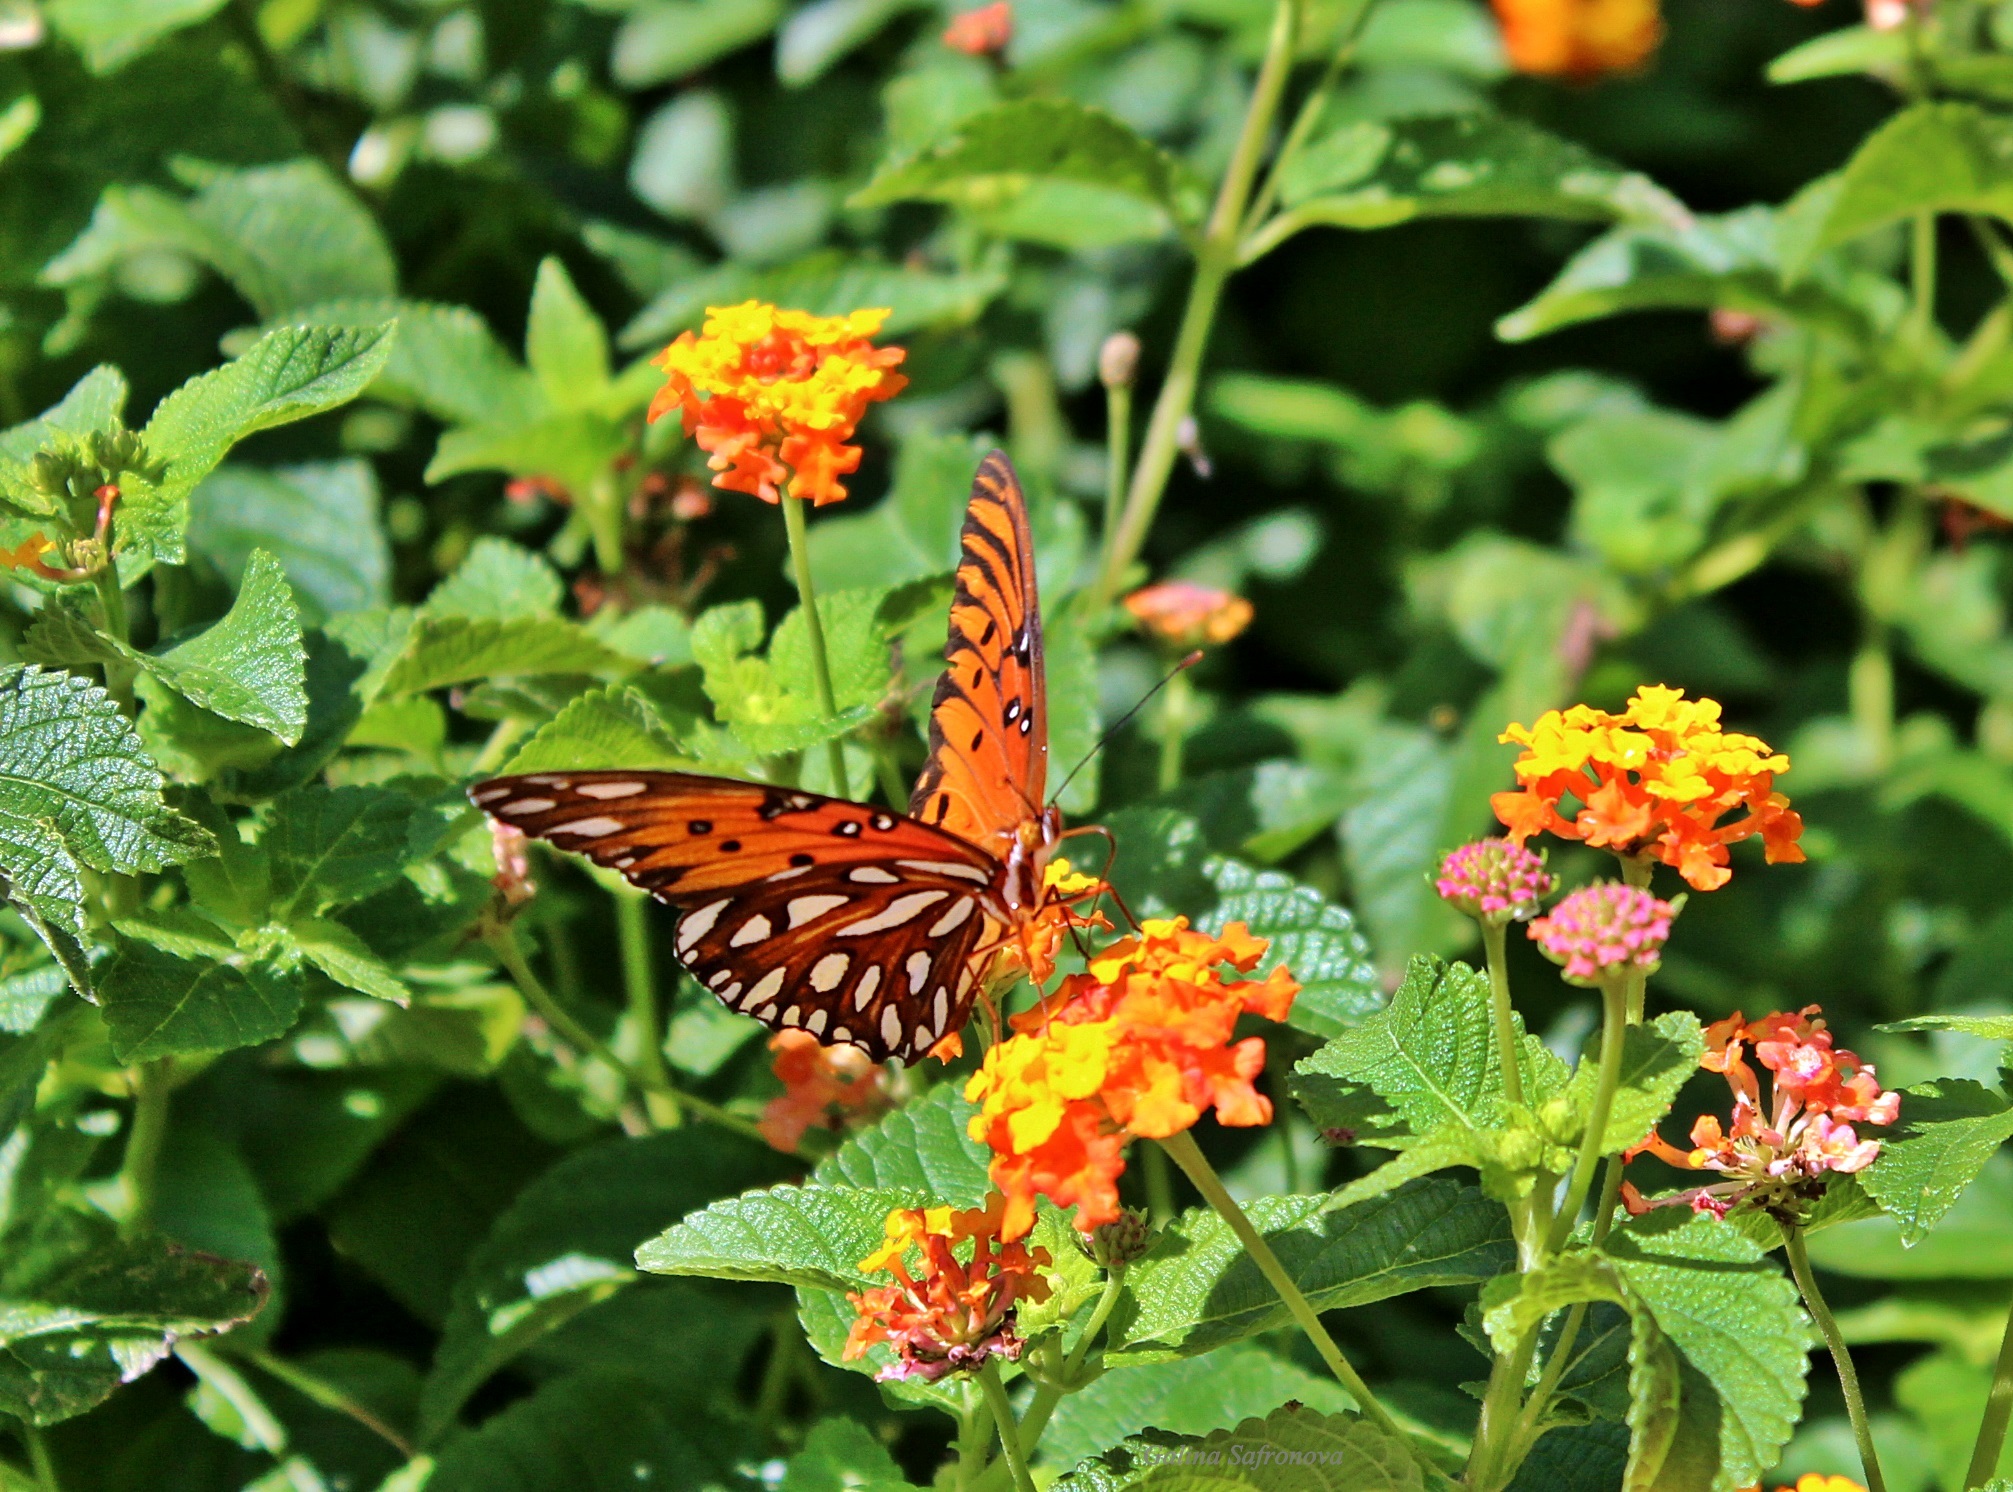
nature, plant, flower, summer, insect, macro, botany, butterfly, flora, fauna, invertebrate, wildflower, monarch butterfly, beautiful, nectar, arthropod, flowering plant, pollinator, lantana camara, gulf fritillary, annual plant, land plant, moths and butterflies, passion butterfly, butterflay, agraulis vanillae